Elmwood Casino

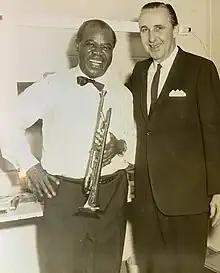
Louis Armstrong with Elmwood band leader Jack Madden, 1950s

Music for dancing and accompaniment for some of the performers at the Elmwood was supplied by "The Ambassadors", the in-house orchestra that was led by the orchestra leader Jack Madden. After the headliners finished their performances, Madden and his band would play dance music for the patrons. The final tune of the evening was Sweet and Lovely.